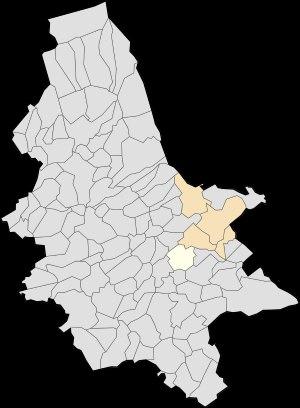
Helfaut est une commune française située dans le département du Pas-de-Calais en région Hauts-de-France.